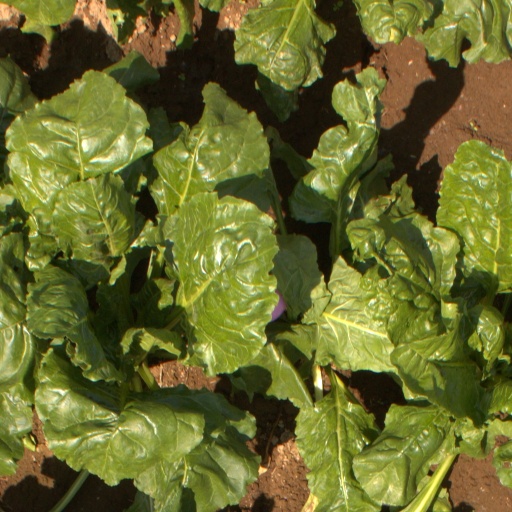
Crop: sugar beet